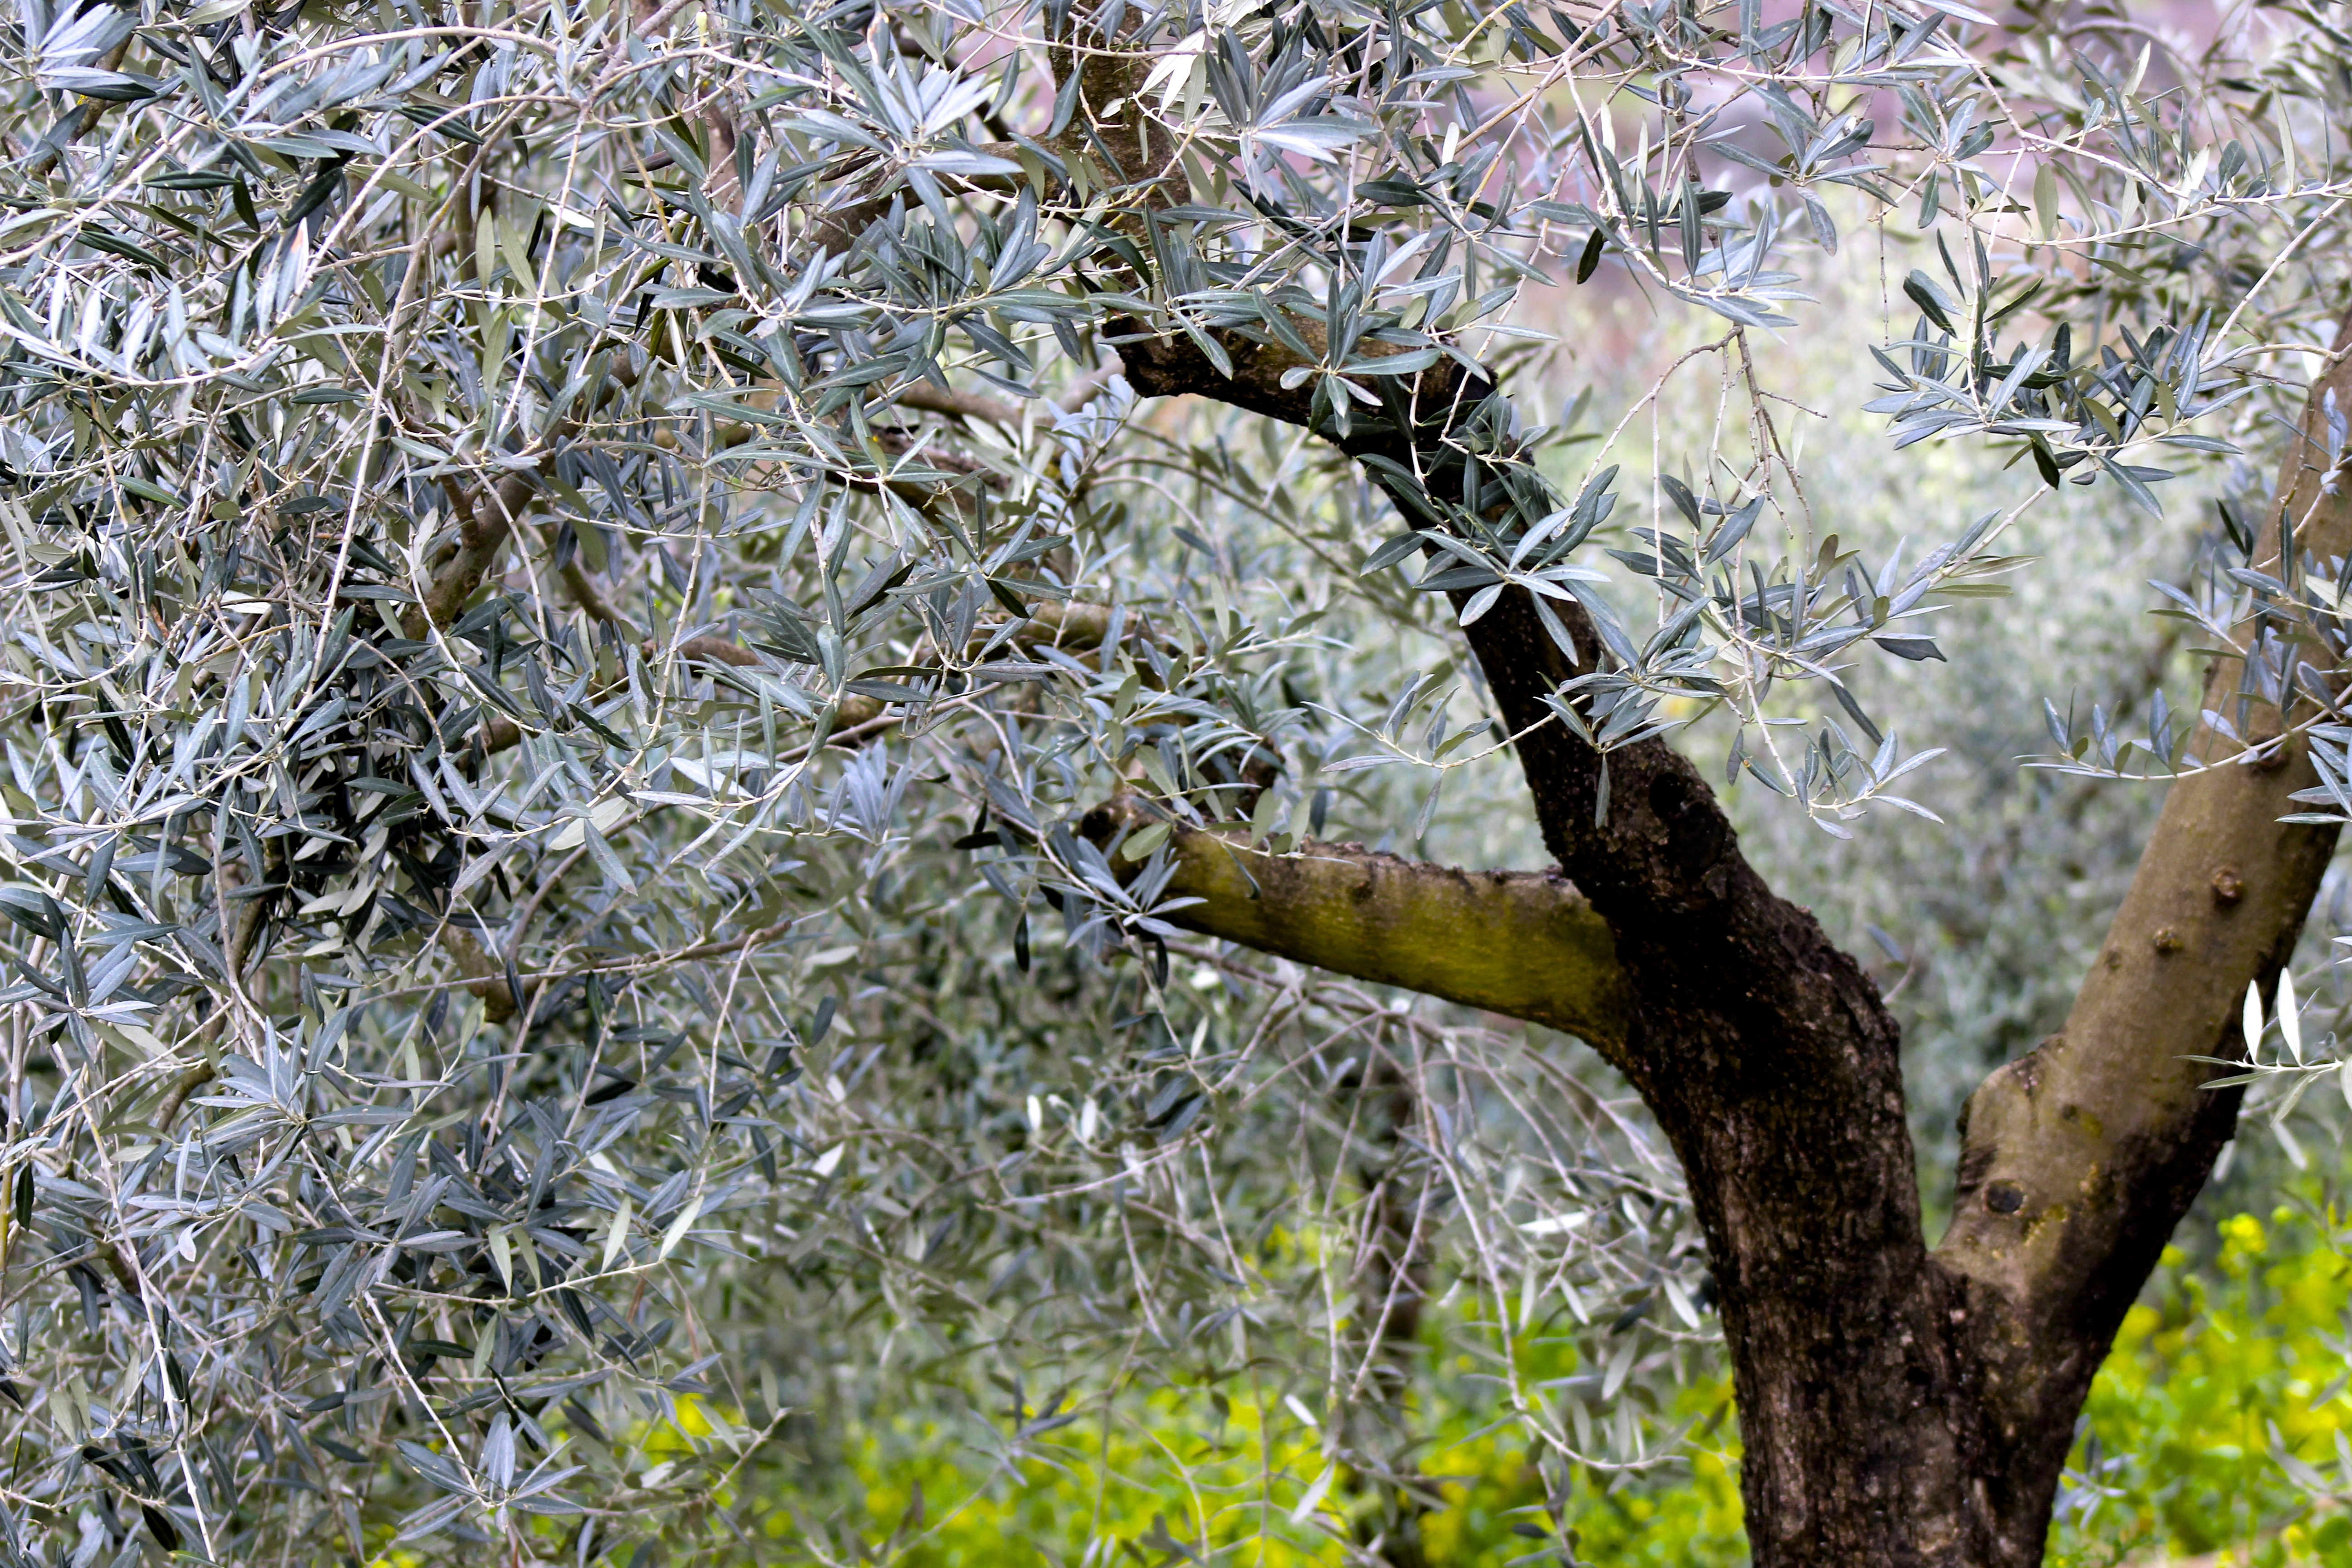
tree, nature, branch, blossom, plant, leaf, flower, bloom, frost, wildlife, spring, produce, botany, blooming, flora, season, fauna, shrub, olive tree, woody plant, thorns spines and prickles